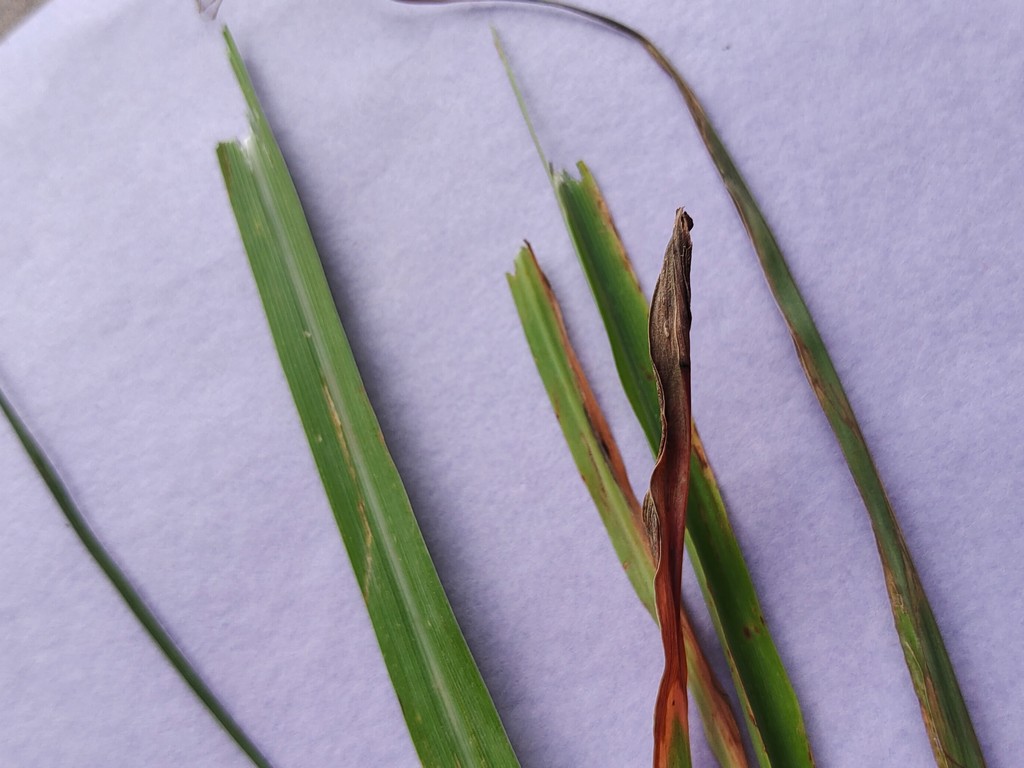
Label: Unhealthy